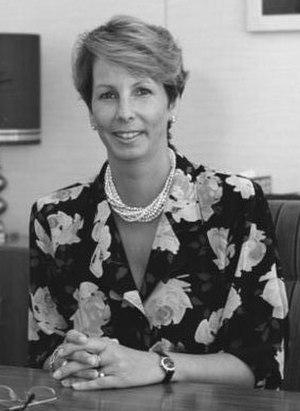
Sabine Bergmann-Pohl, née le 20 avril 1946 à Eisenach, est une femme politique allemande, membre de la CDU. Elle est la dernière chef d'État de la RDA, en 1990.